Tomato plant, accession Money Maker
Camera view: horizontal (90 deg, fisheye); turntable rotation: 240 degrees
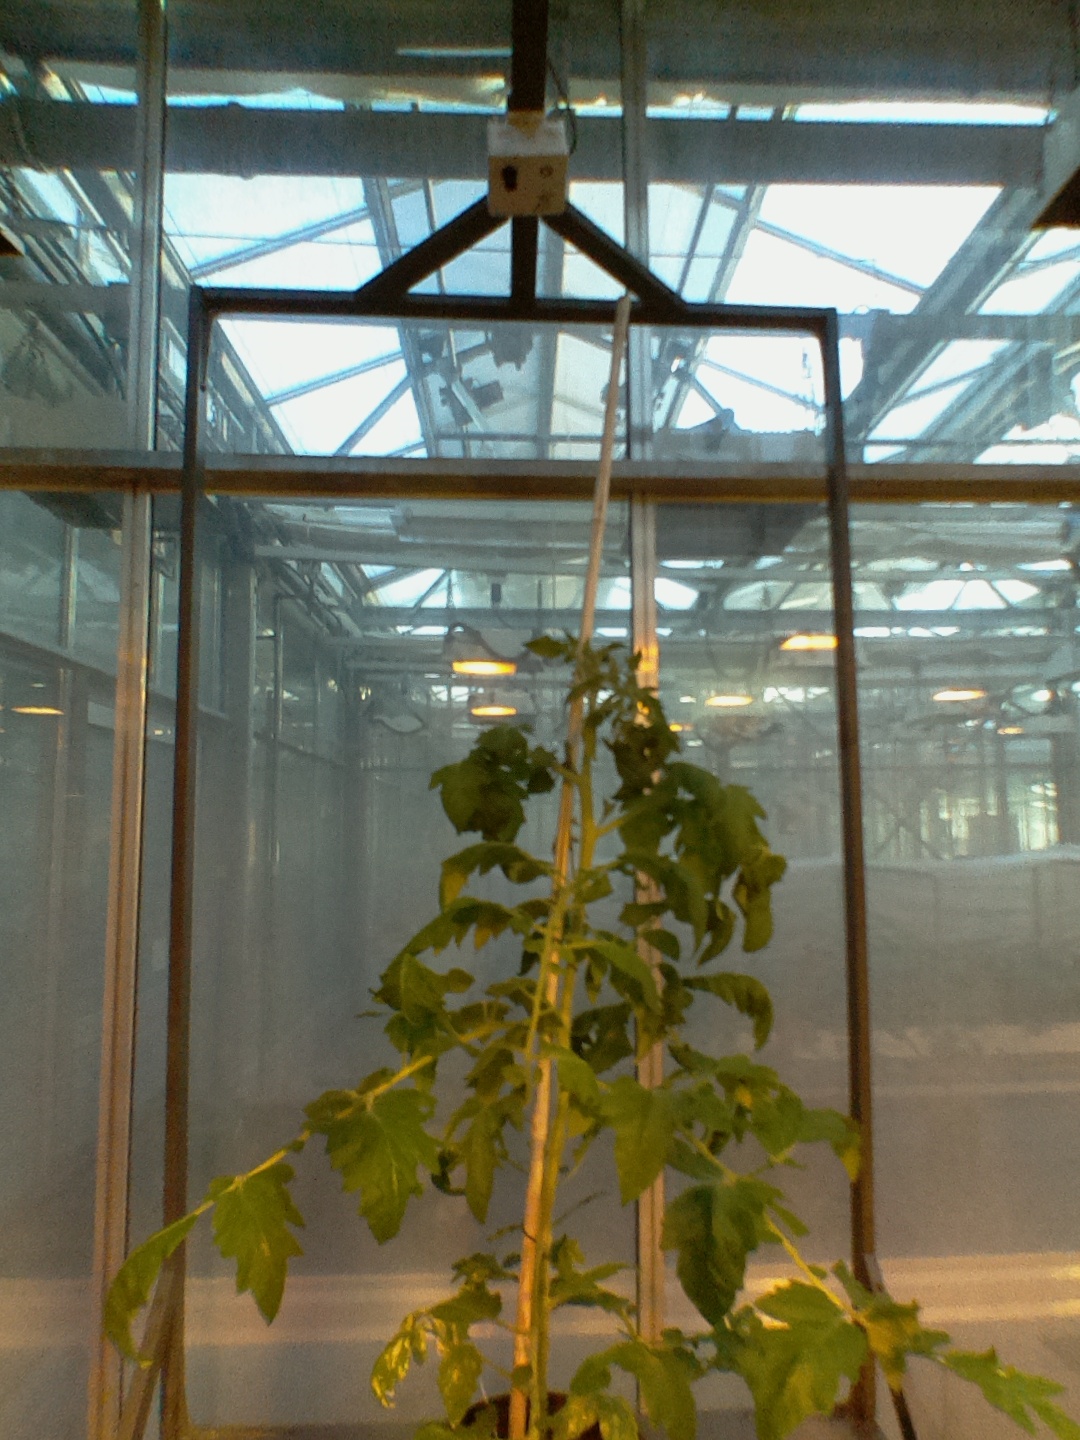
BBCH growth stage 60: First flowers open